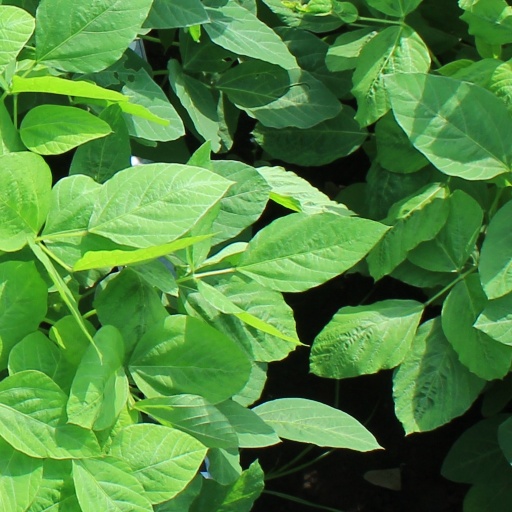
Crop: soybean